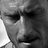
Emotion: sad